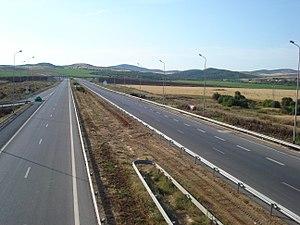
Le réseau autoroutier tunisien est relativement jeune puisque sa construction ne débute que dans les années 1980. La longueur totale du réseau atteint 640 kilomètres en juillet 2018.